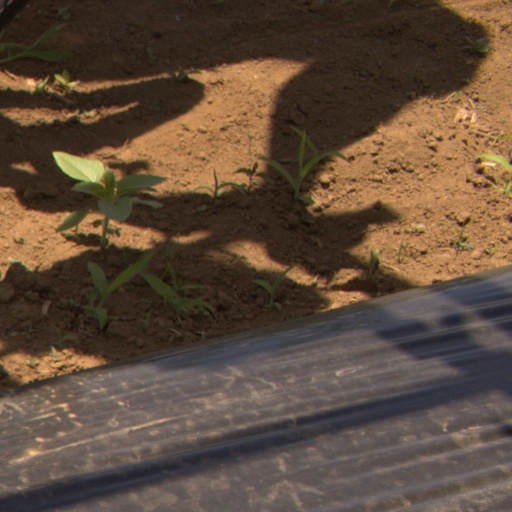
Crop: Jerusalem artichoke